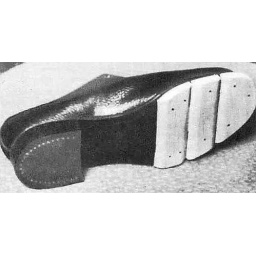
gentlemens shoes with wooden soles, i tried to reproduce these.See the result elsewhere in this collection.